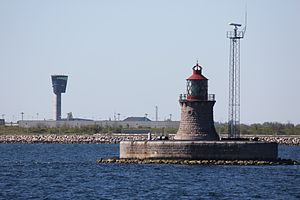
Drogden
Nordre Røse Fyr i den nordlige ende af Drogden, med kontroltårnet i Kastrup Lufthavn i baggrunden
Nordre Røse Fyr i den nordlige ende af Drogden Rende i Øresund
Drogden er navnet på farvandet mellem Amager og Saltholm til øst for Amagers sydspids. Mod nord går Drogden over i farvandet Svælget syd for Middelgrunden, der deler strømmen mellem Hollænderdybet, der går mod nordøst, og Kongedybet, der går vest om grunden. Navnet er af gammel hollandsk oprindelse og hentyder til løbets ringe dybde. Brede sandflak, der skyder ud fra både Amager og Saltholm, og løse grunde og puller indskrænker farvandet.